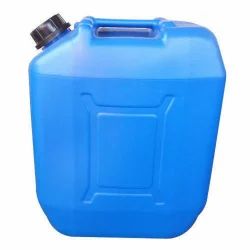
Label: Cooling_Tower_Non_Oxdising_Biocide